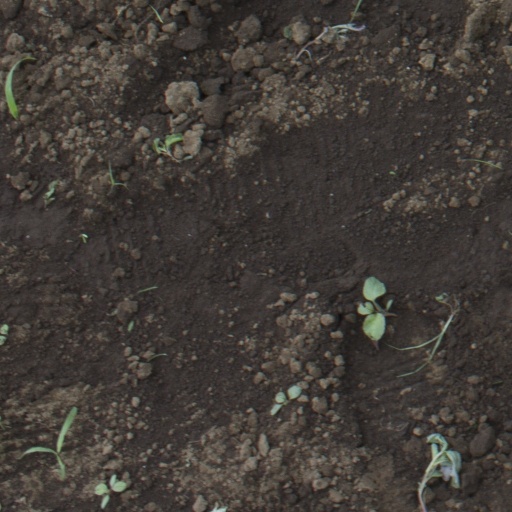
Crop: soybean